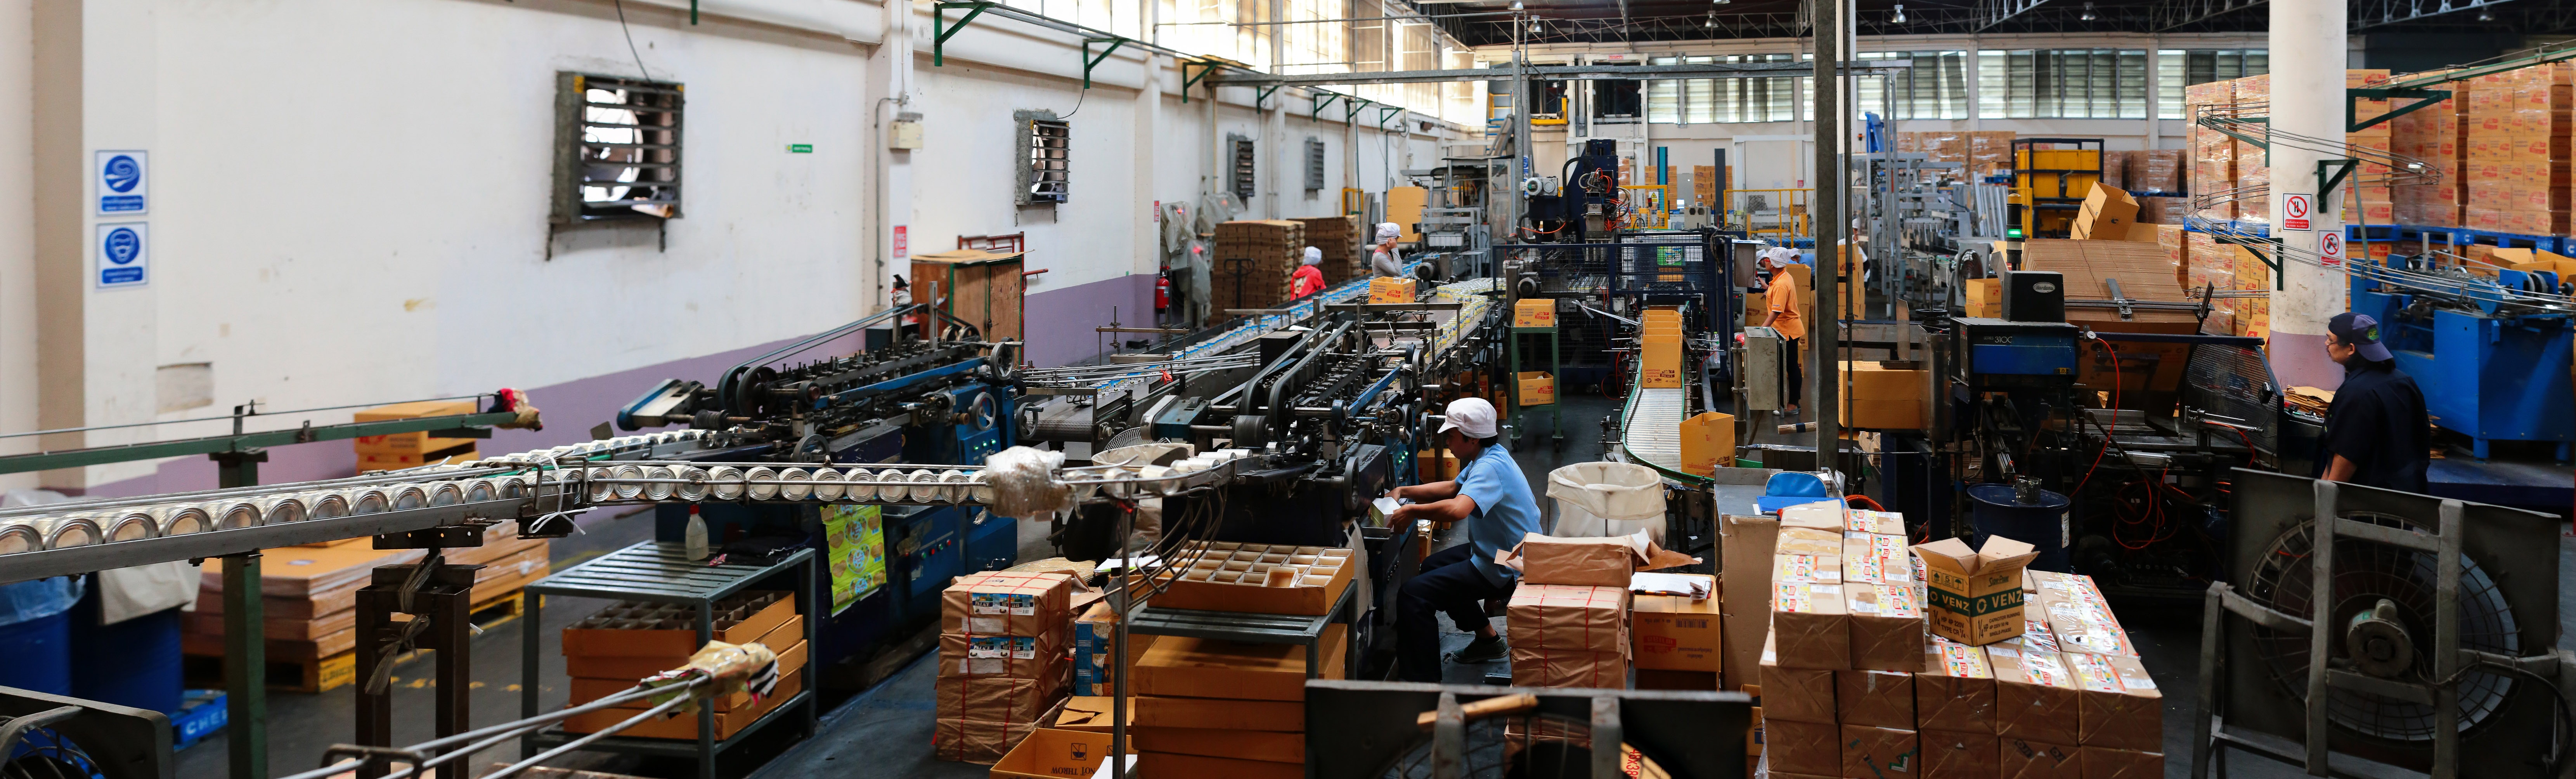
work, man, working, line, industrial, machine, factory, market, industry, manufacturing, worker, production, manufacture, job, mechanic